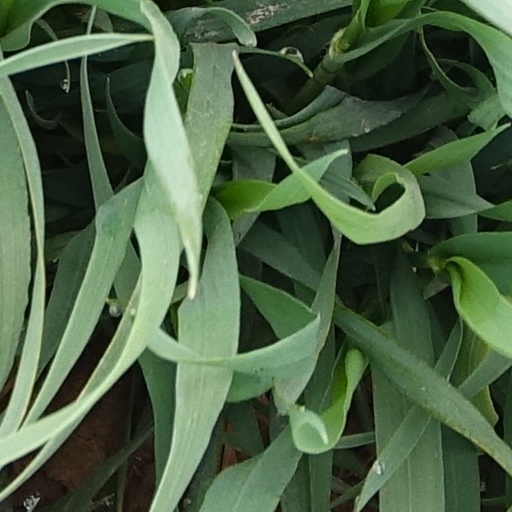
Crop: wheat